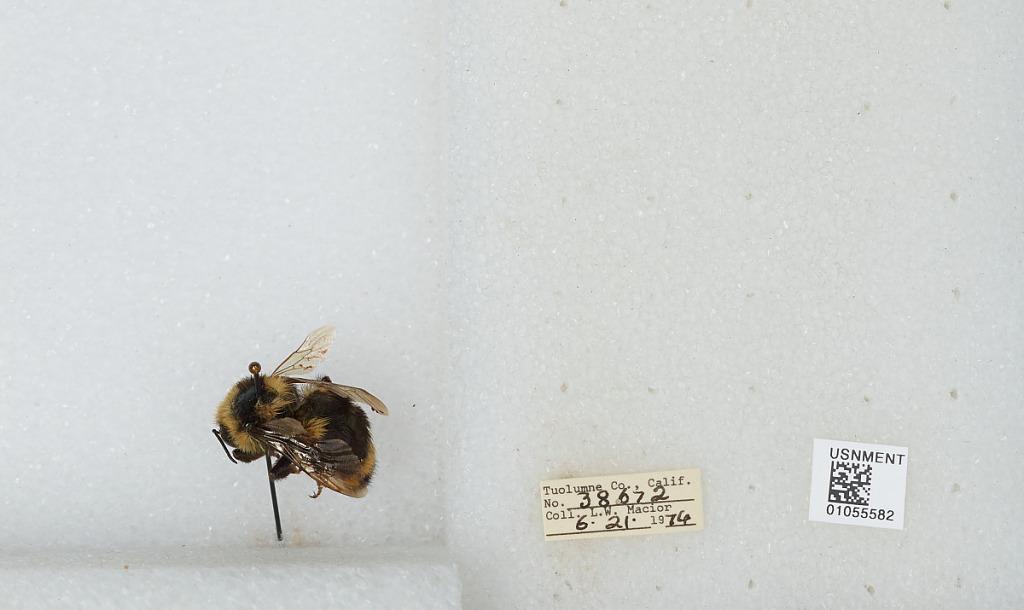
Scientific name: Bombus bifarius nearcticus
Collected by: L. Macior
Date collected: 1974-6-21
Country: United States
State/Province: California
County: Tuolumne
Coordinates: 38.02, -119.94